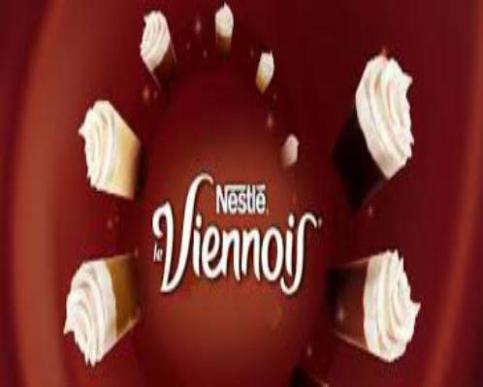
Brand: le viennois
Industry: Food